Cathedral of Brixen

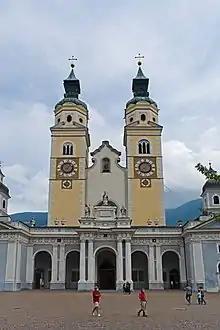
The main facade from Domplatz

The Cathedral of Brixen is a cathedral in the city of Brixen, South Tyrol, Italy. It is dedicated to the Assumption of the Blessed Virgin Mary and to Cassian of Imola. Since the foundation it has been the episcopal see of the Diocese of Brixen. In 1964, the Roman Catholic Diocese of Bolzano-Brixen was created, and the see was moved to Bolzano. The cathedral currently has the status of minor basilica.